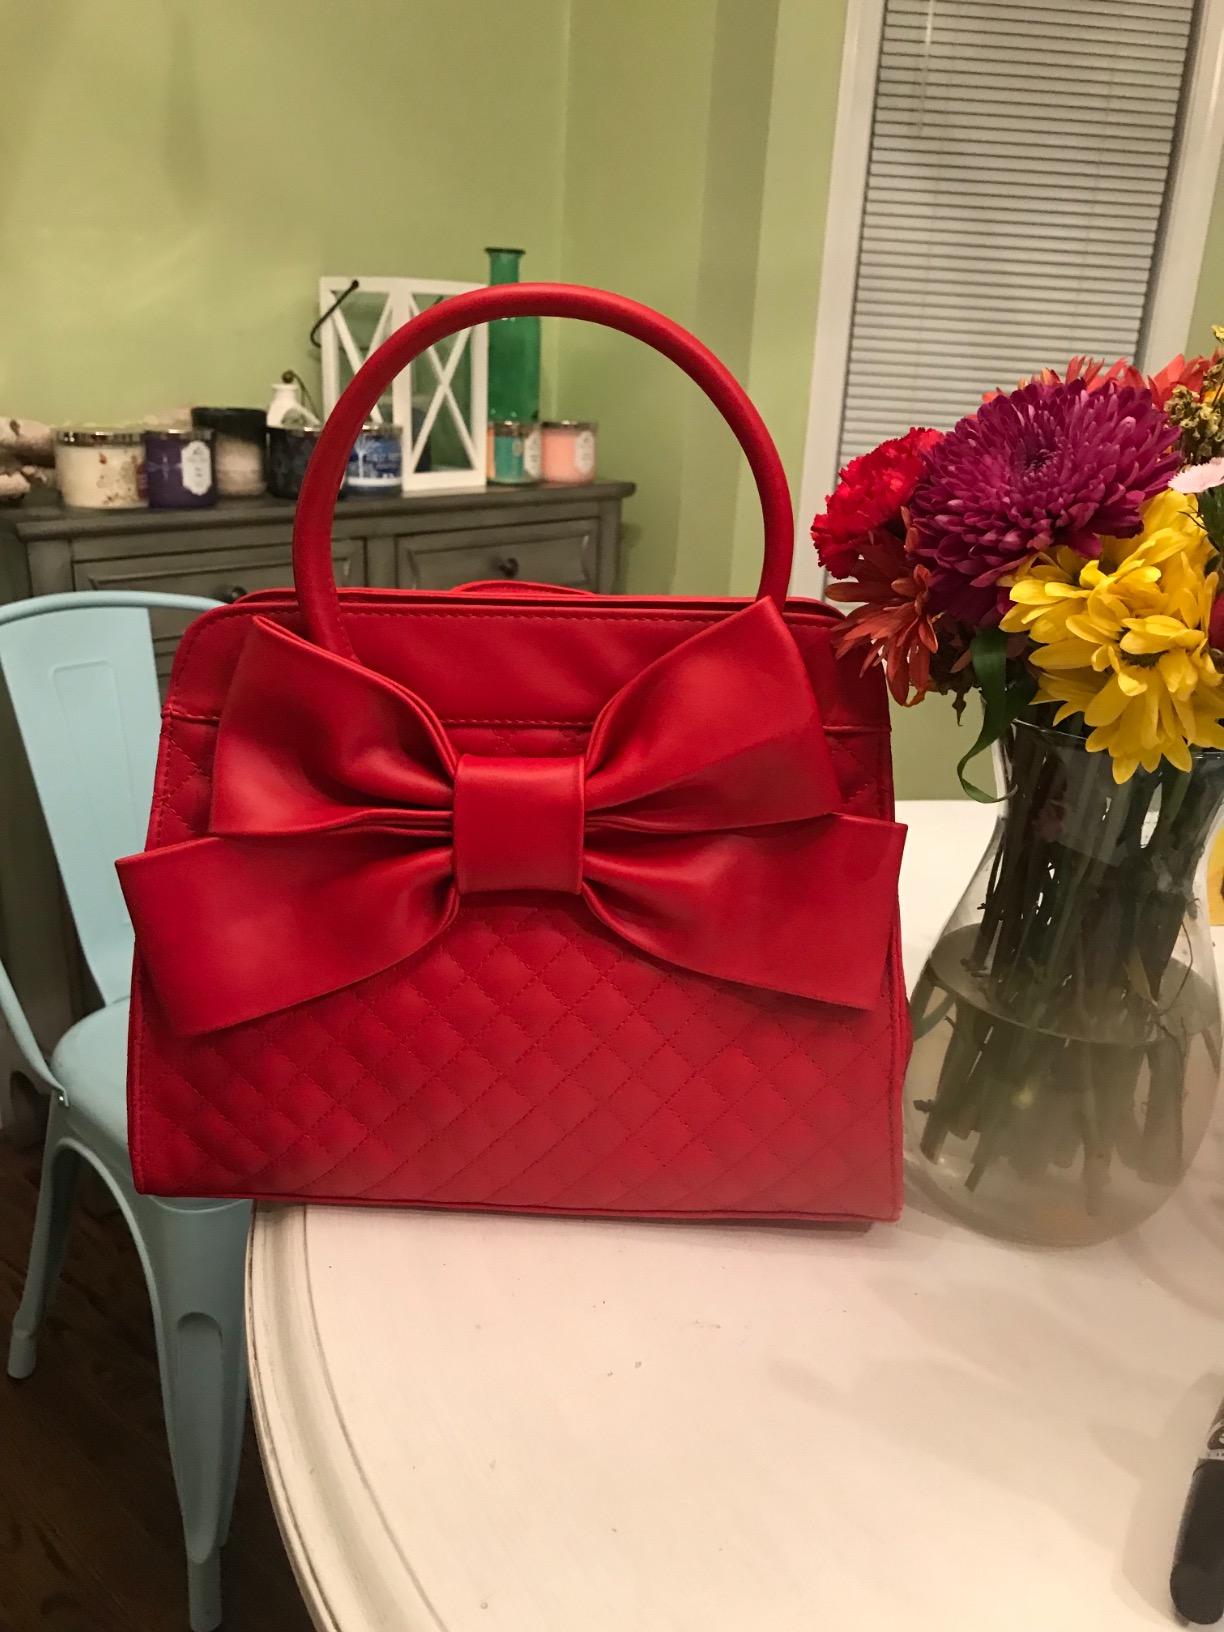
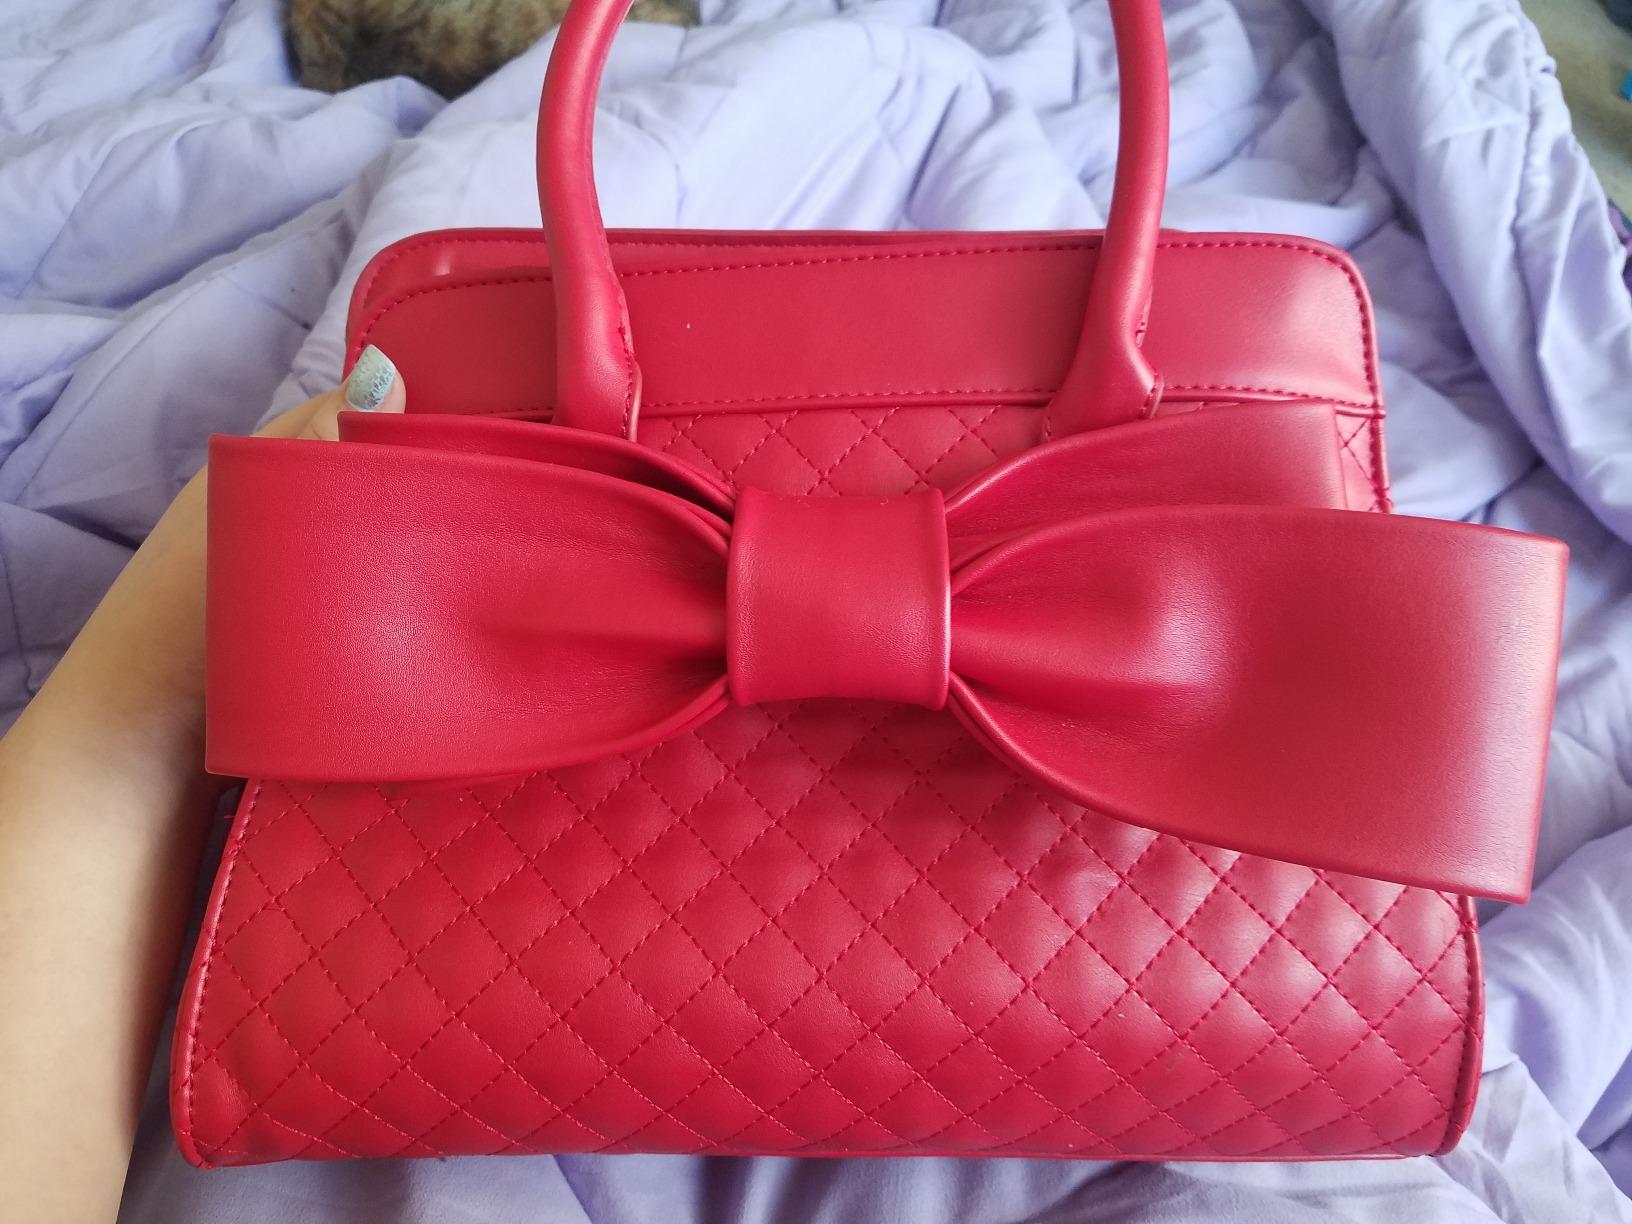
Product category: accessories_handbag
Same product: yes